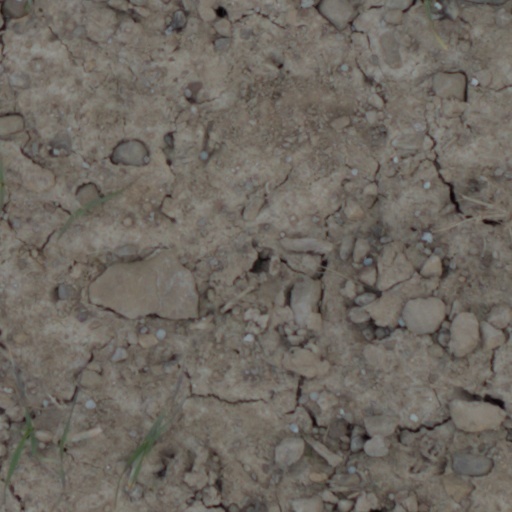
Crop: wheat